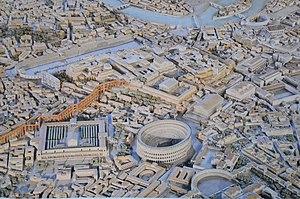
Le Plan de Rome est une maquette, ou plus précisément un plan-relief de la Rome antique du IVᵉ siècle, en plâtre verni, qui représente à l'échelle 1/400 les trois cinquièmes de la ville, en un puzzle d'une centaine de pièces, réalisée par Paul Bigot, architecte et lauréat du Grand prix de Rome pour l'année 1900. Initialement circonscrit au Circus Maximus, le travail de Bigot s'étend peu à peu à une surface de plus de 70 m². C'est aussi un projet de restitution virtuelle mené à l'université de Caen depuis les années 1990.